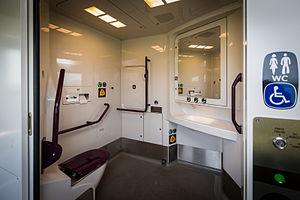
Le Régiolis est une génération de rames automotrices construites par Alstom issues de la famille Coradia. La SNCF et les régions françaises ont actuellement commandé plus de 350 éléments pour les relations TER. La première rame est présentée le 4 juillet 2013 en Aquitaine, et la première mise en service s'effectue le 22 avril 2014 sur le réseau TER Aquitaine, avec plus d'un an de retard sur le calendrier initial. La SNCF emploie aussi ces rames dans le cadre du réseau transfrontalier Léman Express.